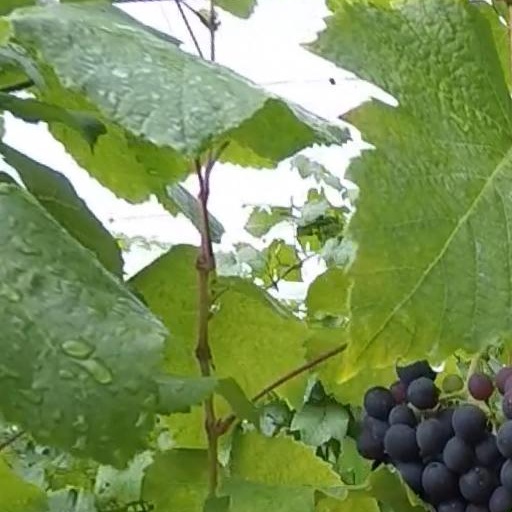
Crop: grape